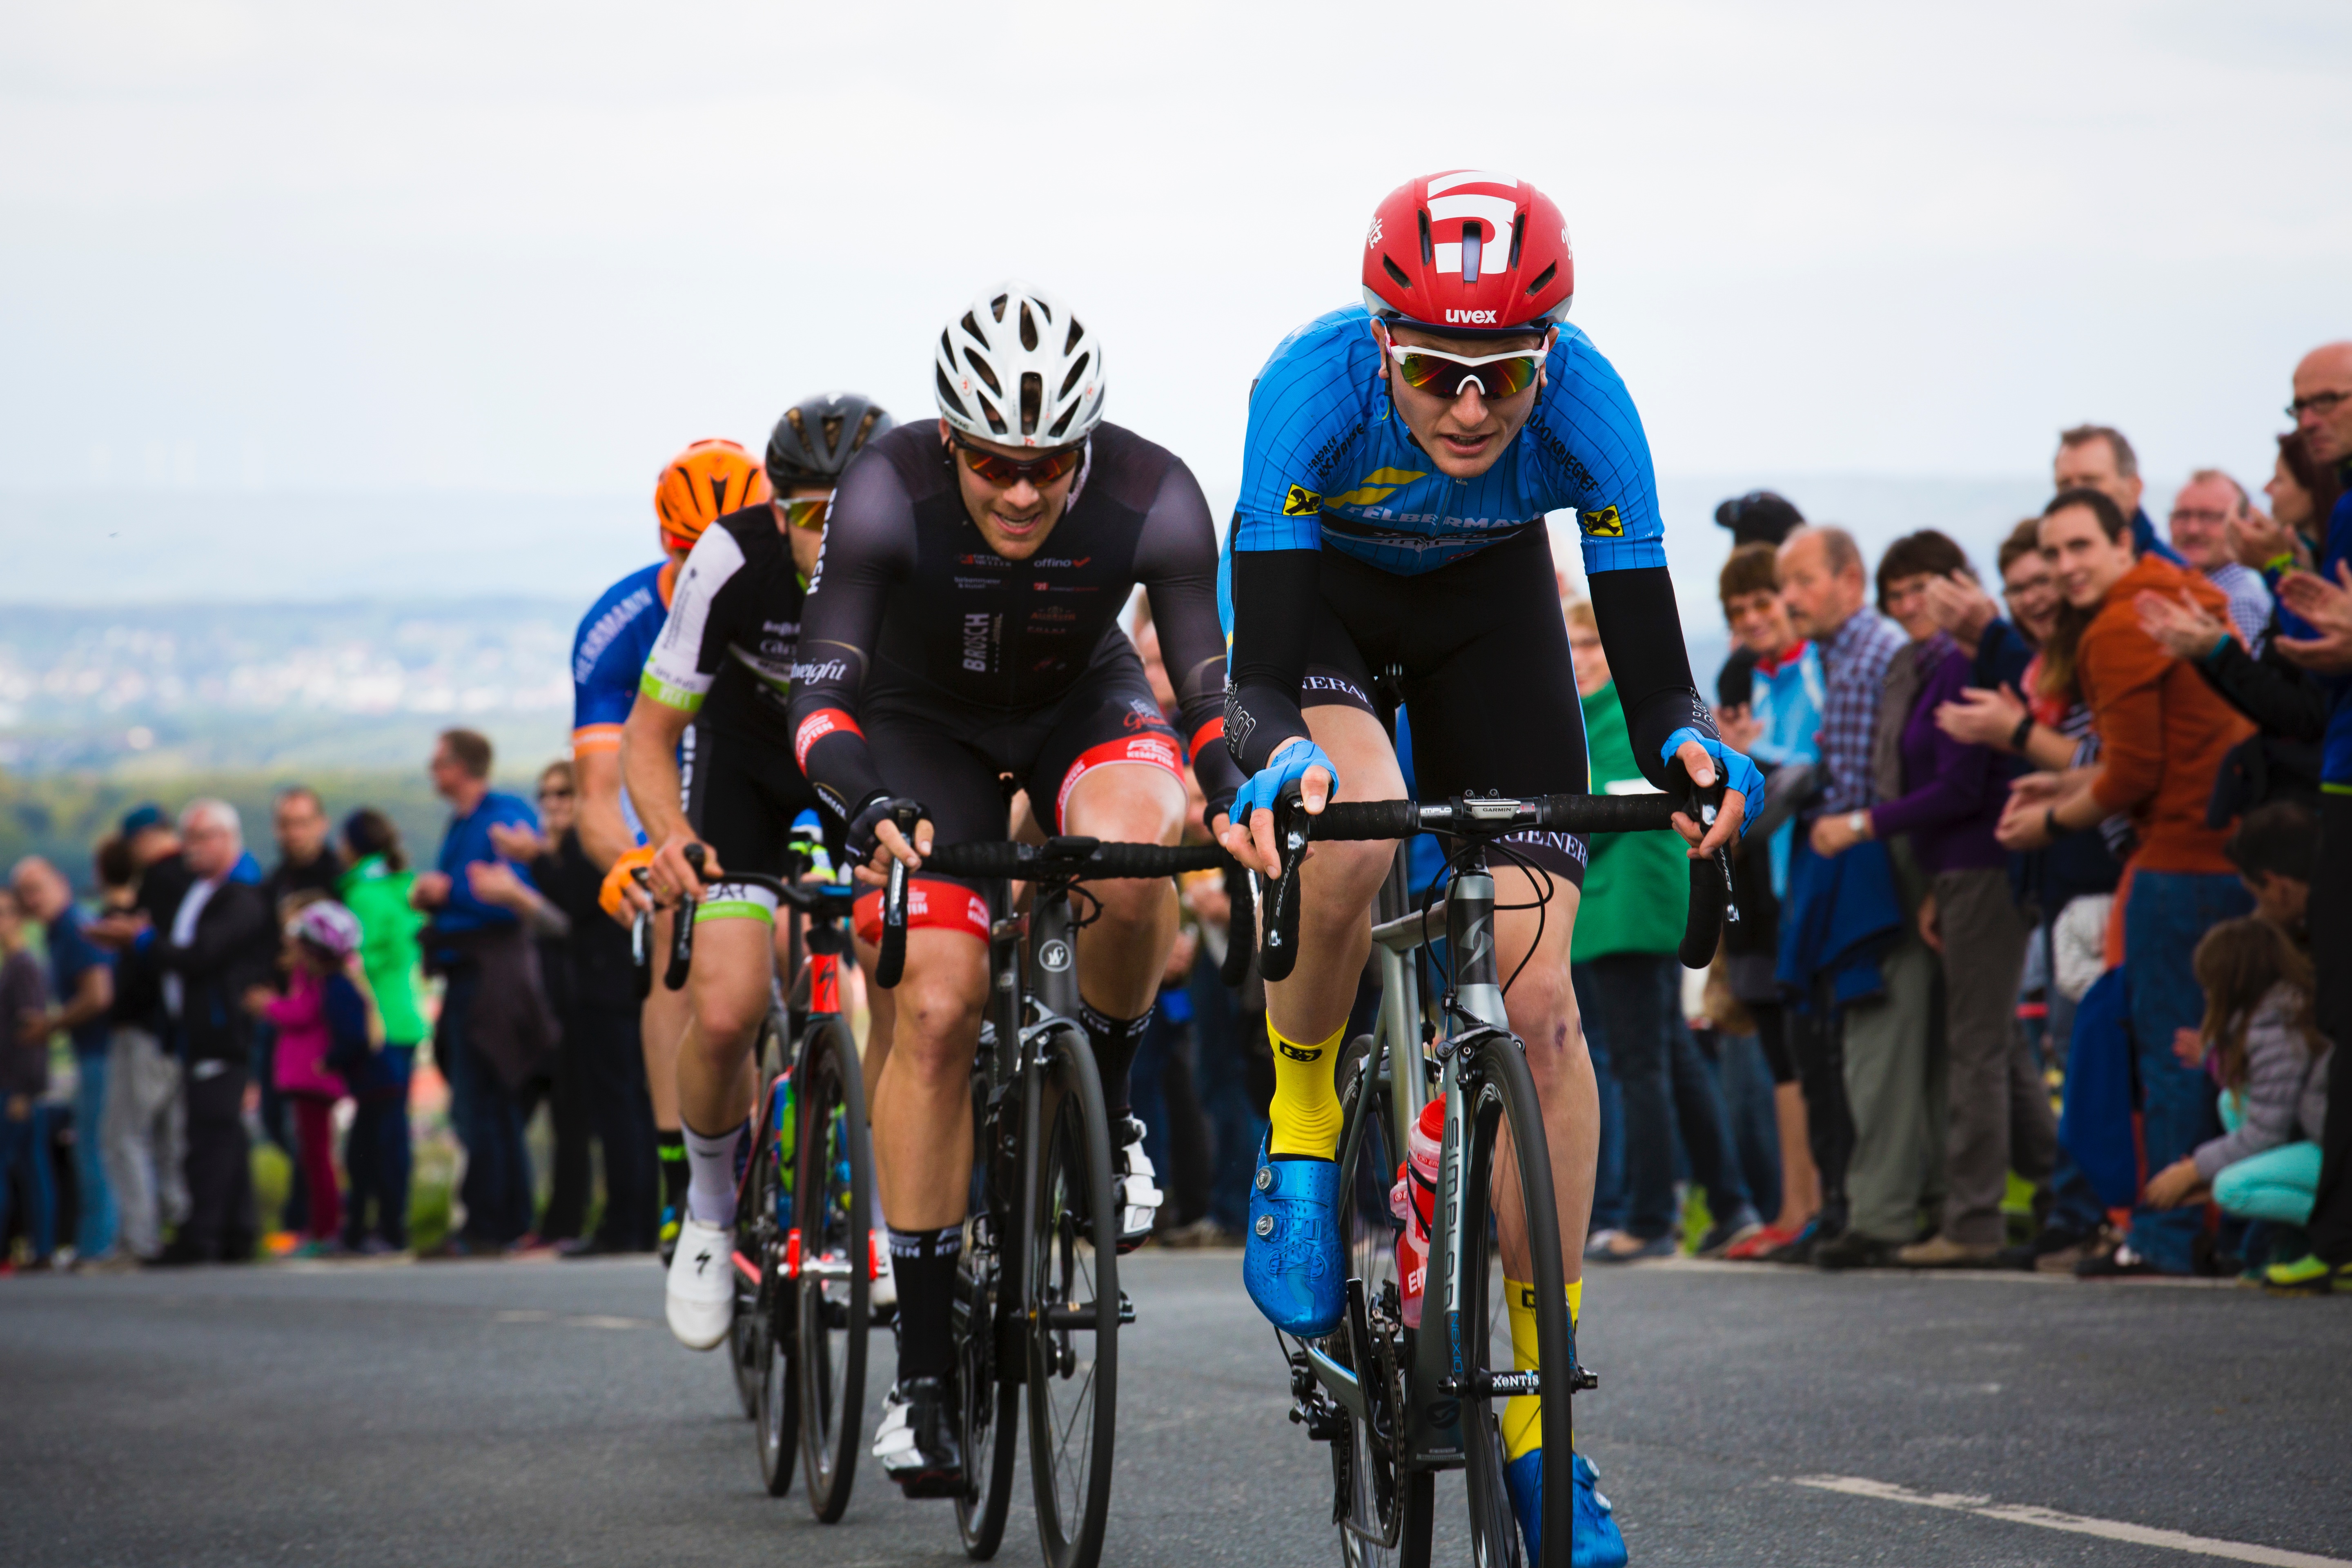
bicycle, recreation, vehicle, sports equipment, cycling, race, sports, racing, road cycling, outdoor recreation, cycle sport, cyclo cross, bicycle racing, road bicycle, endurance sports, racing bicycle, road bicycle racing, duathlon